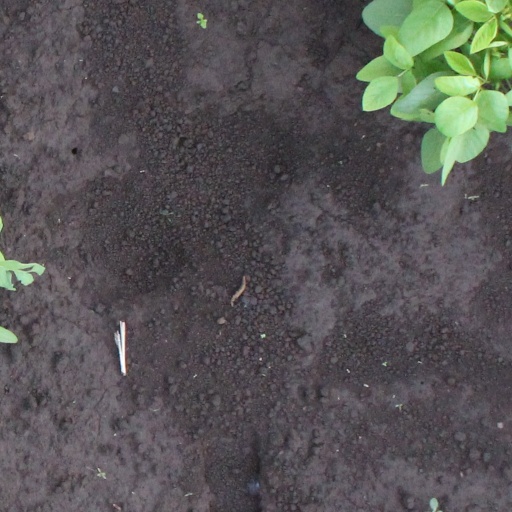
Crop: soybean